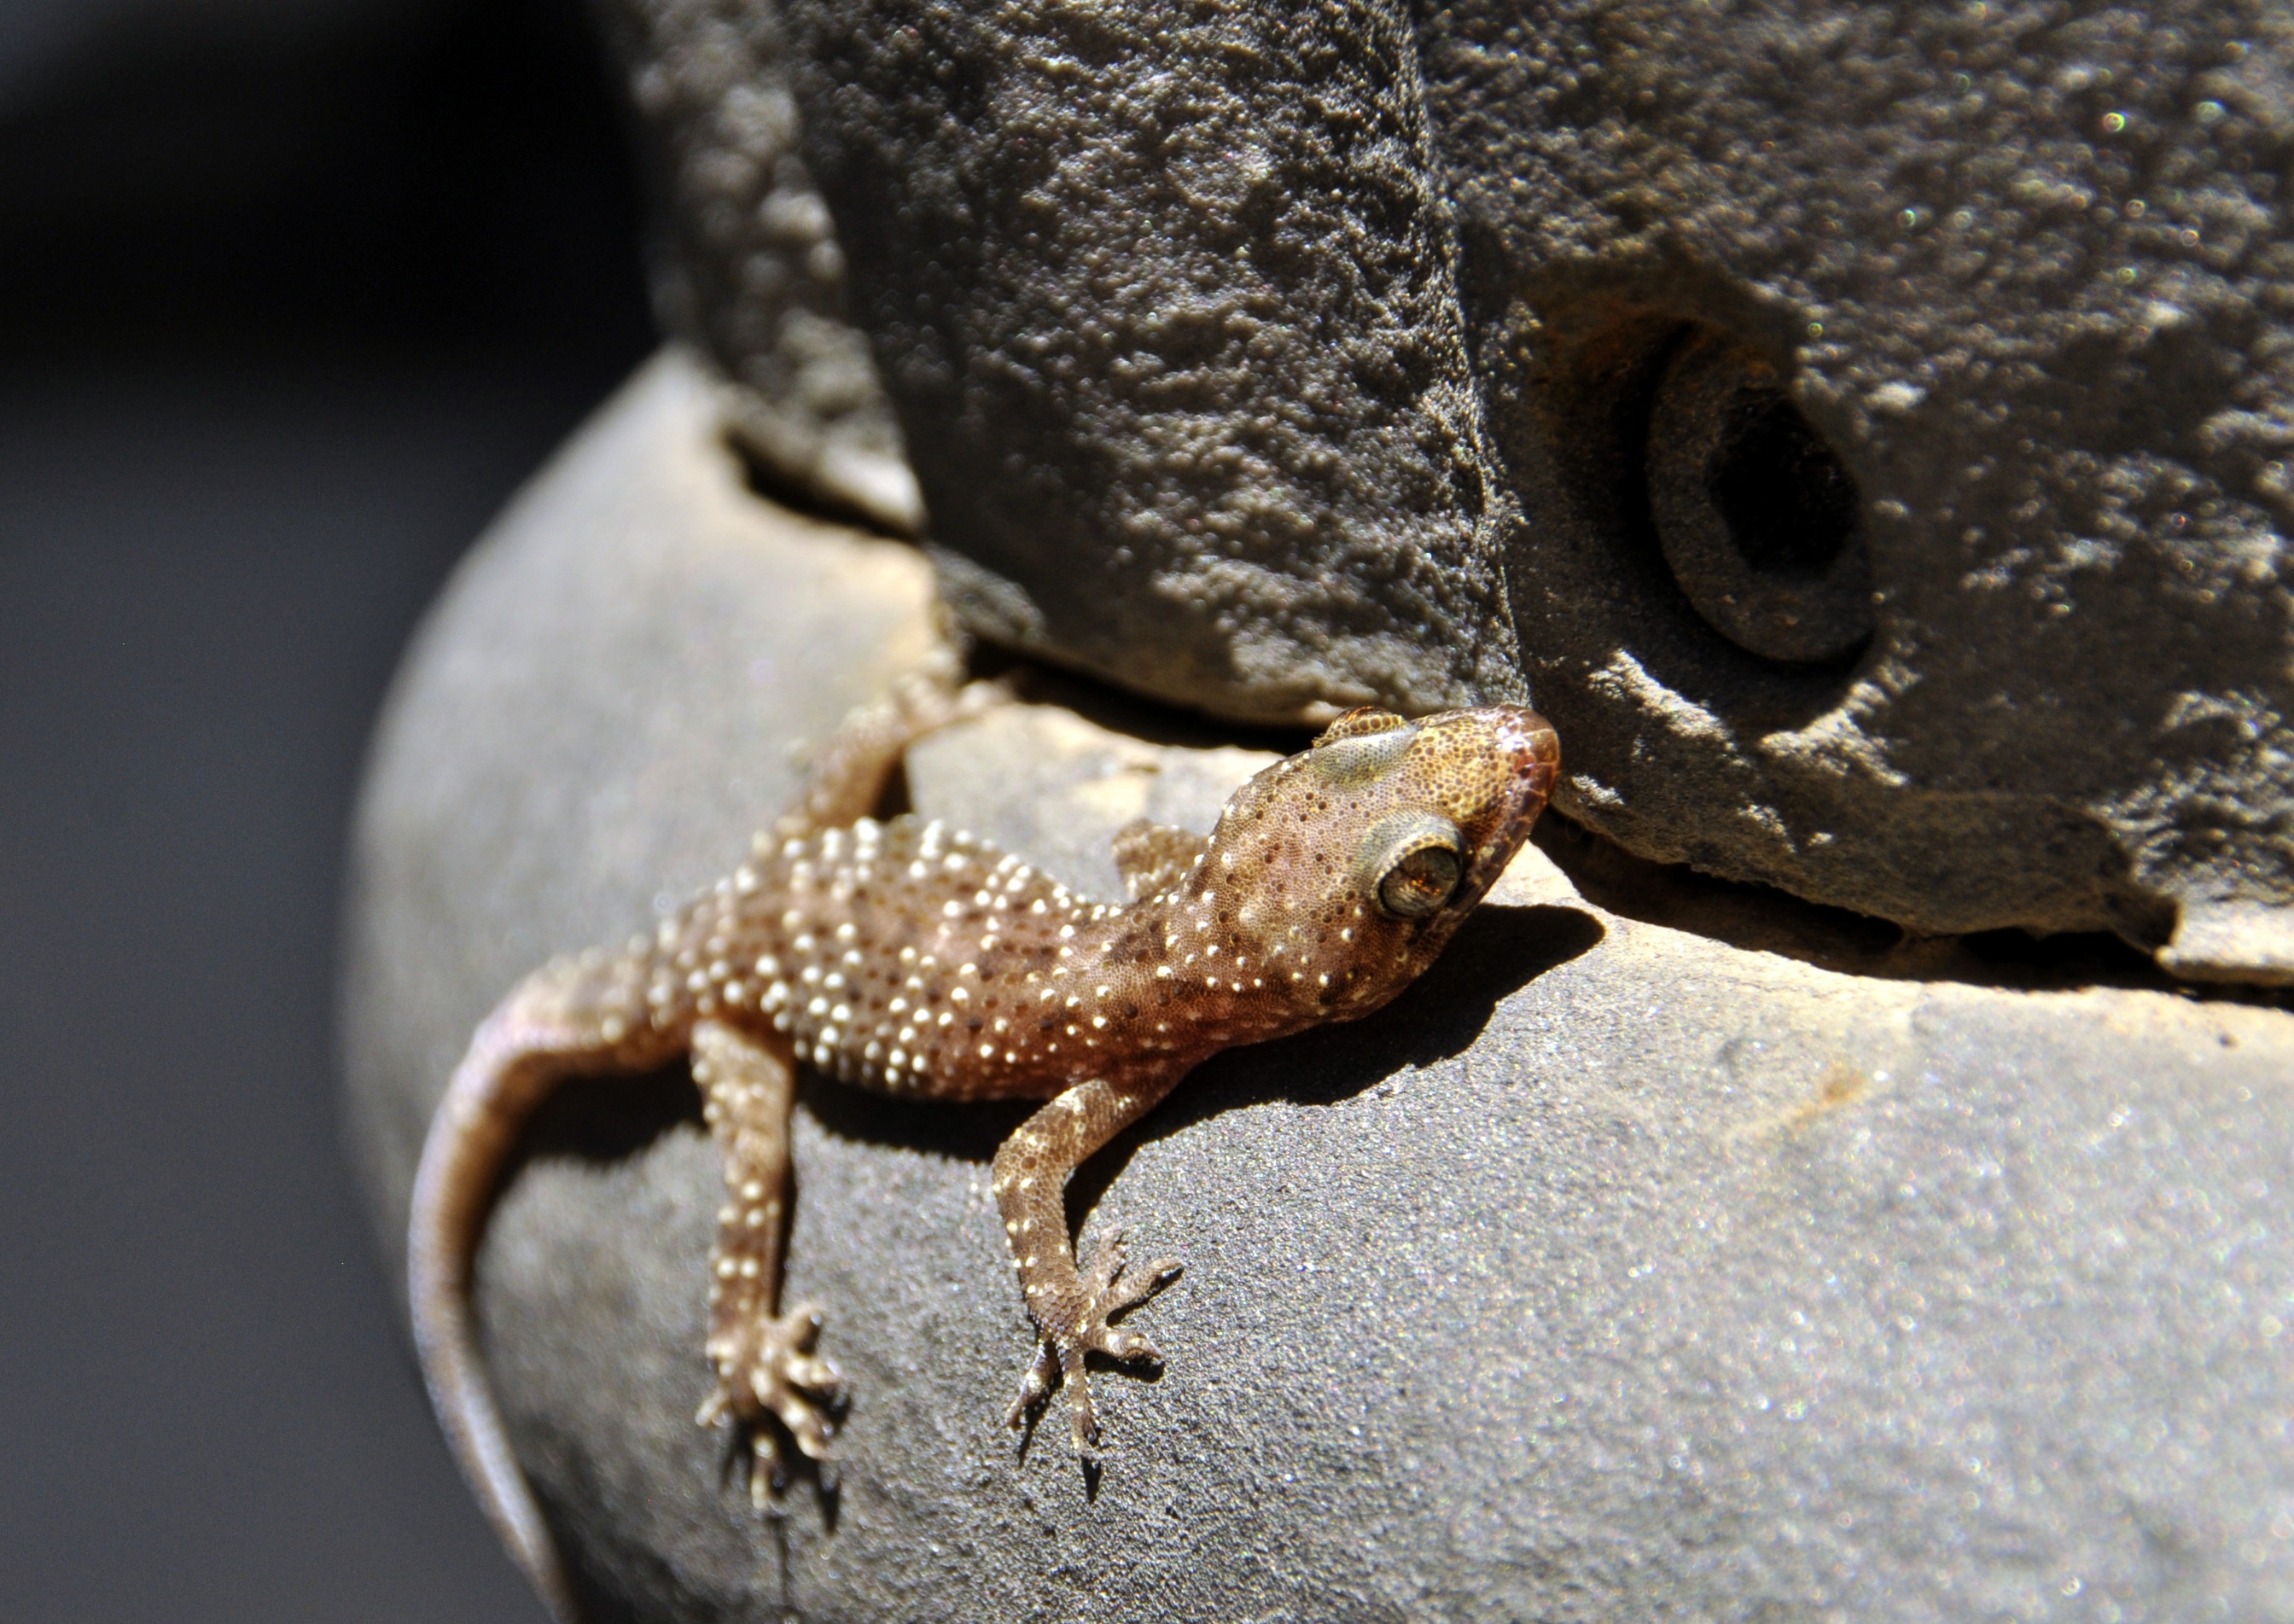
nature, animal, wildlife, macro, rocky, reptile, barcelona, fauna, lizard, gecko, close up, rocks, little, vertebrate, macro photography, agamidae, lizzard, scaled reptile